Alexei Navalny

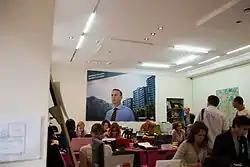
Navalny's election campaign in 2013

Upon his release on 20 December 2011, Navalny called on Russians to unite against Putin, who Navalny said would try to claim victory in the presidential election, which was held on 4 March 2012.